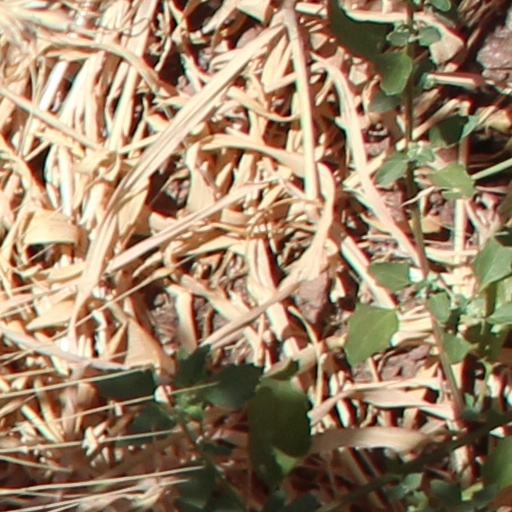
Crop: wheat